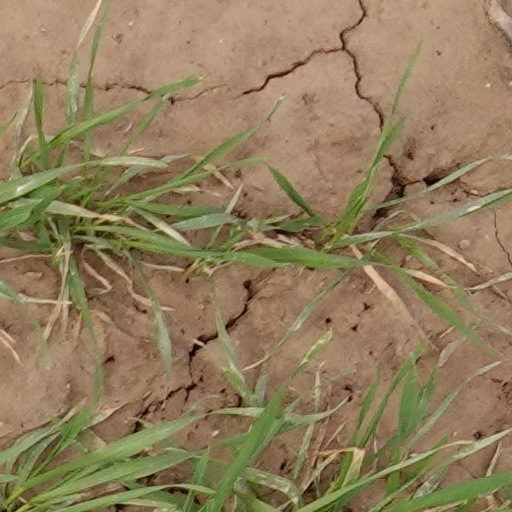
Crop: wheat